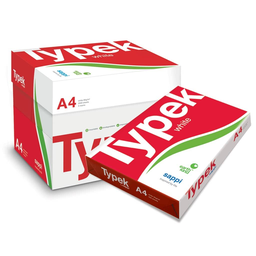
Label: paper